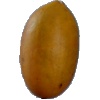
Label: Cucumber Ripe 2